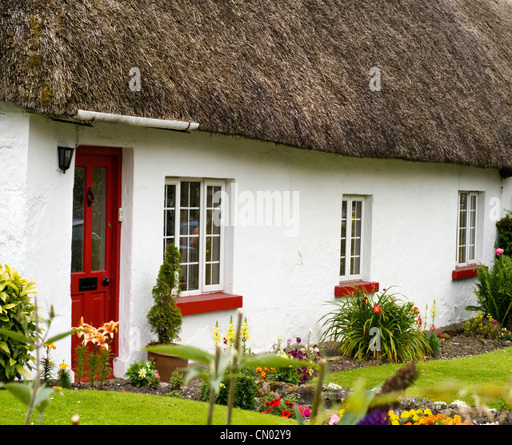
a cottage in the picturesque village